Louis Olney

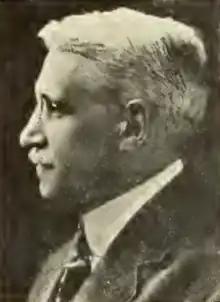
Louis Olney as the Head of Chemistry and Dyeing Departments, Lowell/MA, 1920

Louis Atwell Olney (1875, Providence, Rhode Island, United States – 1949) was a pioneering textile chemist and educator.